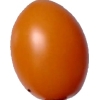
Label: tomato_cherry_orange